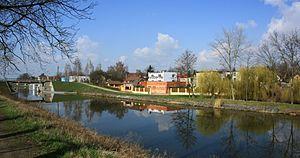
Vraňany est une commune du district de Mělník, dans la région de Bohême-Centrale, en République tchèque. Sa population s'élevait à 900 habitants en 2020.